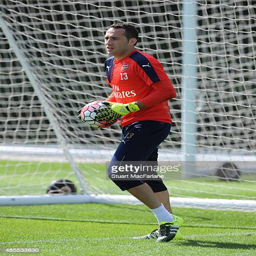
football player during a training session